List of ships of the Imperial Japanese Navy

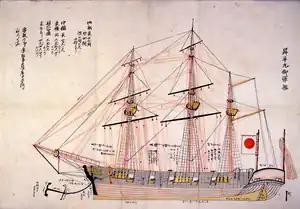
(1854)

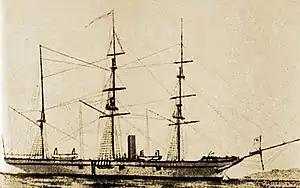
(1855)

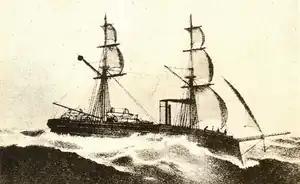
The Japanese gunboat "Unyo".

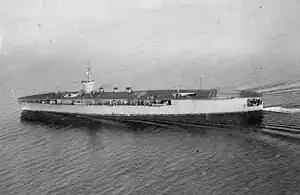
(1921)

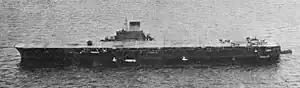

List of IJN Patrol Vessels can be found here at